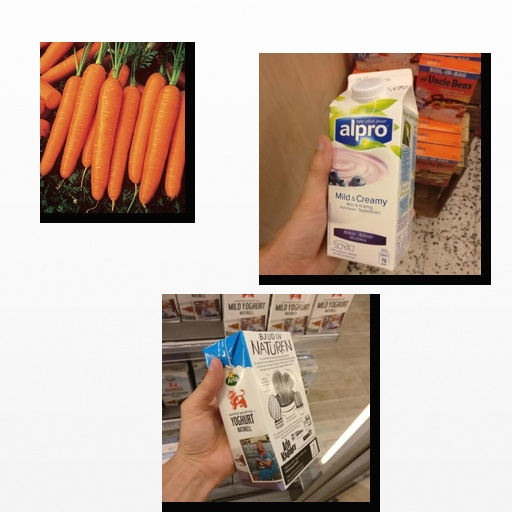
Food items: blueberry_soyghurt, natural_yogurt, carrot